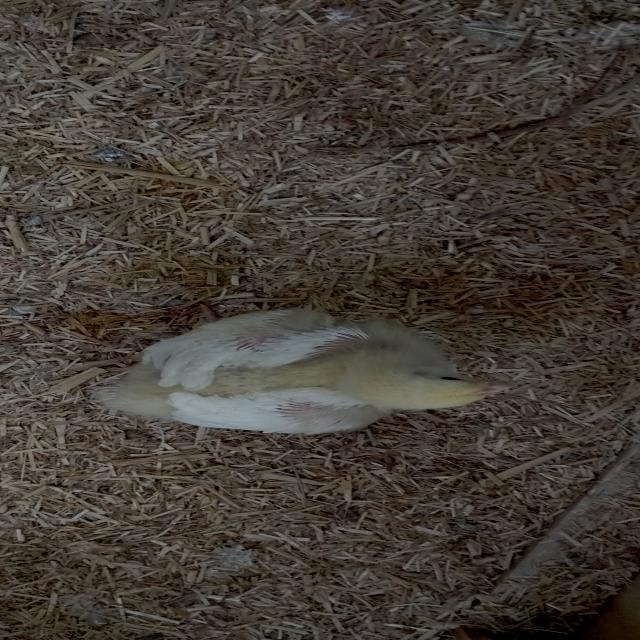
Weight: 390 g